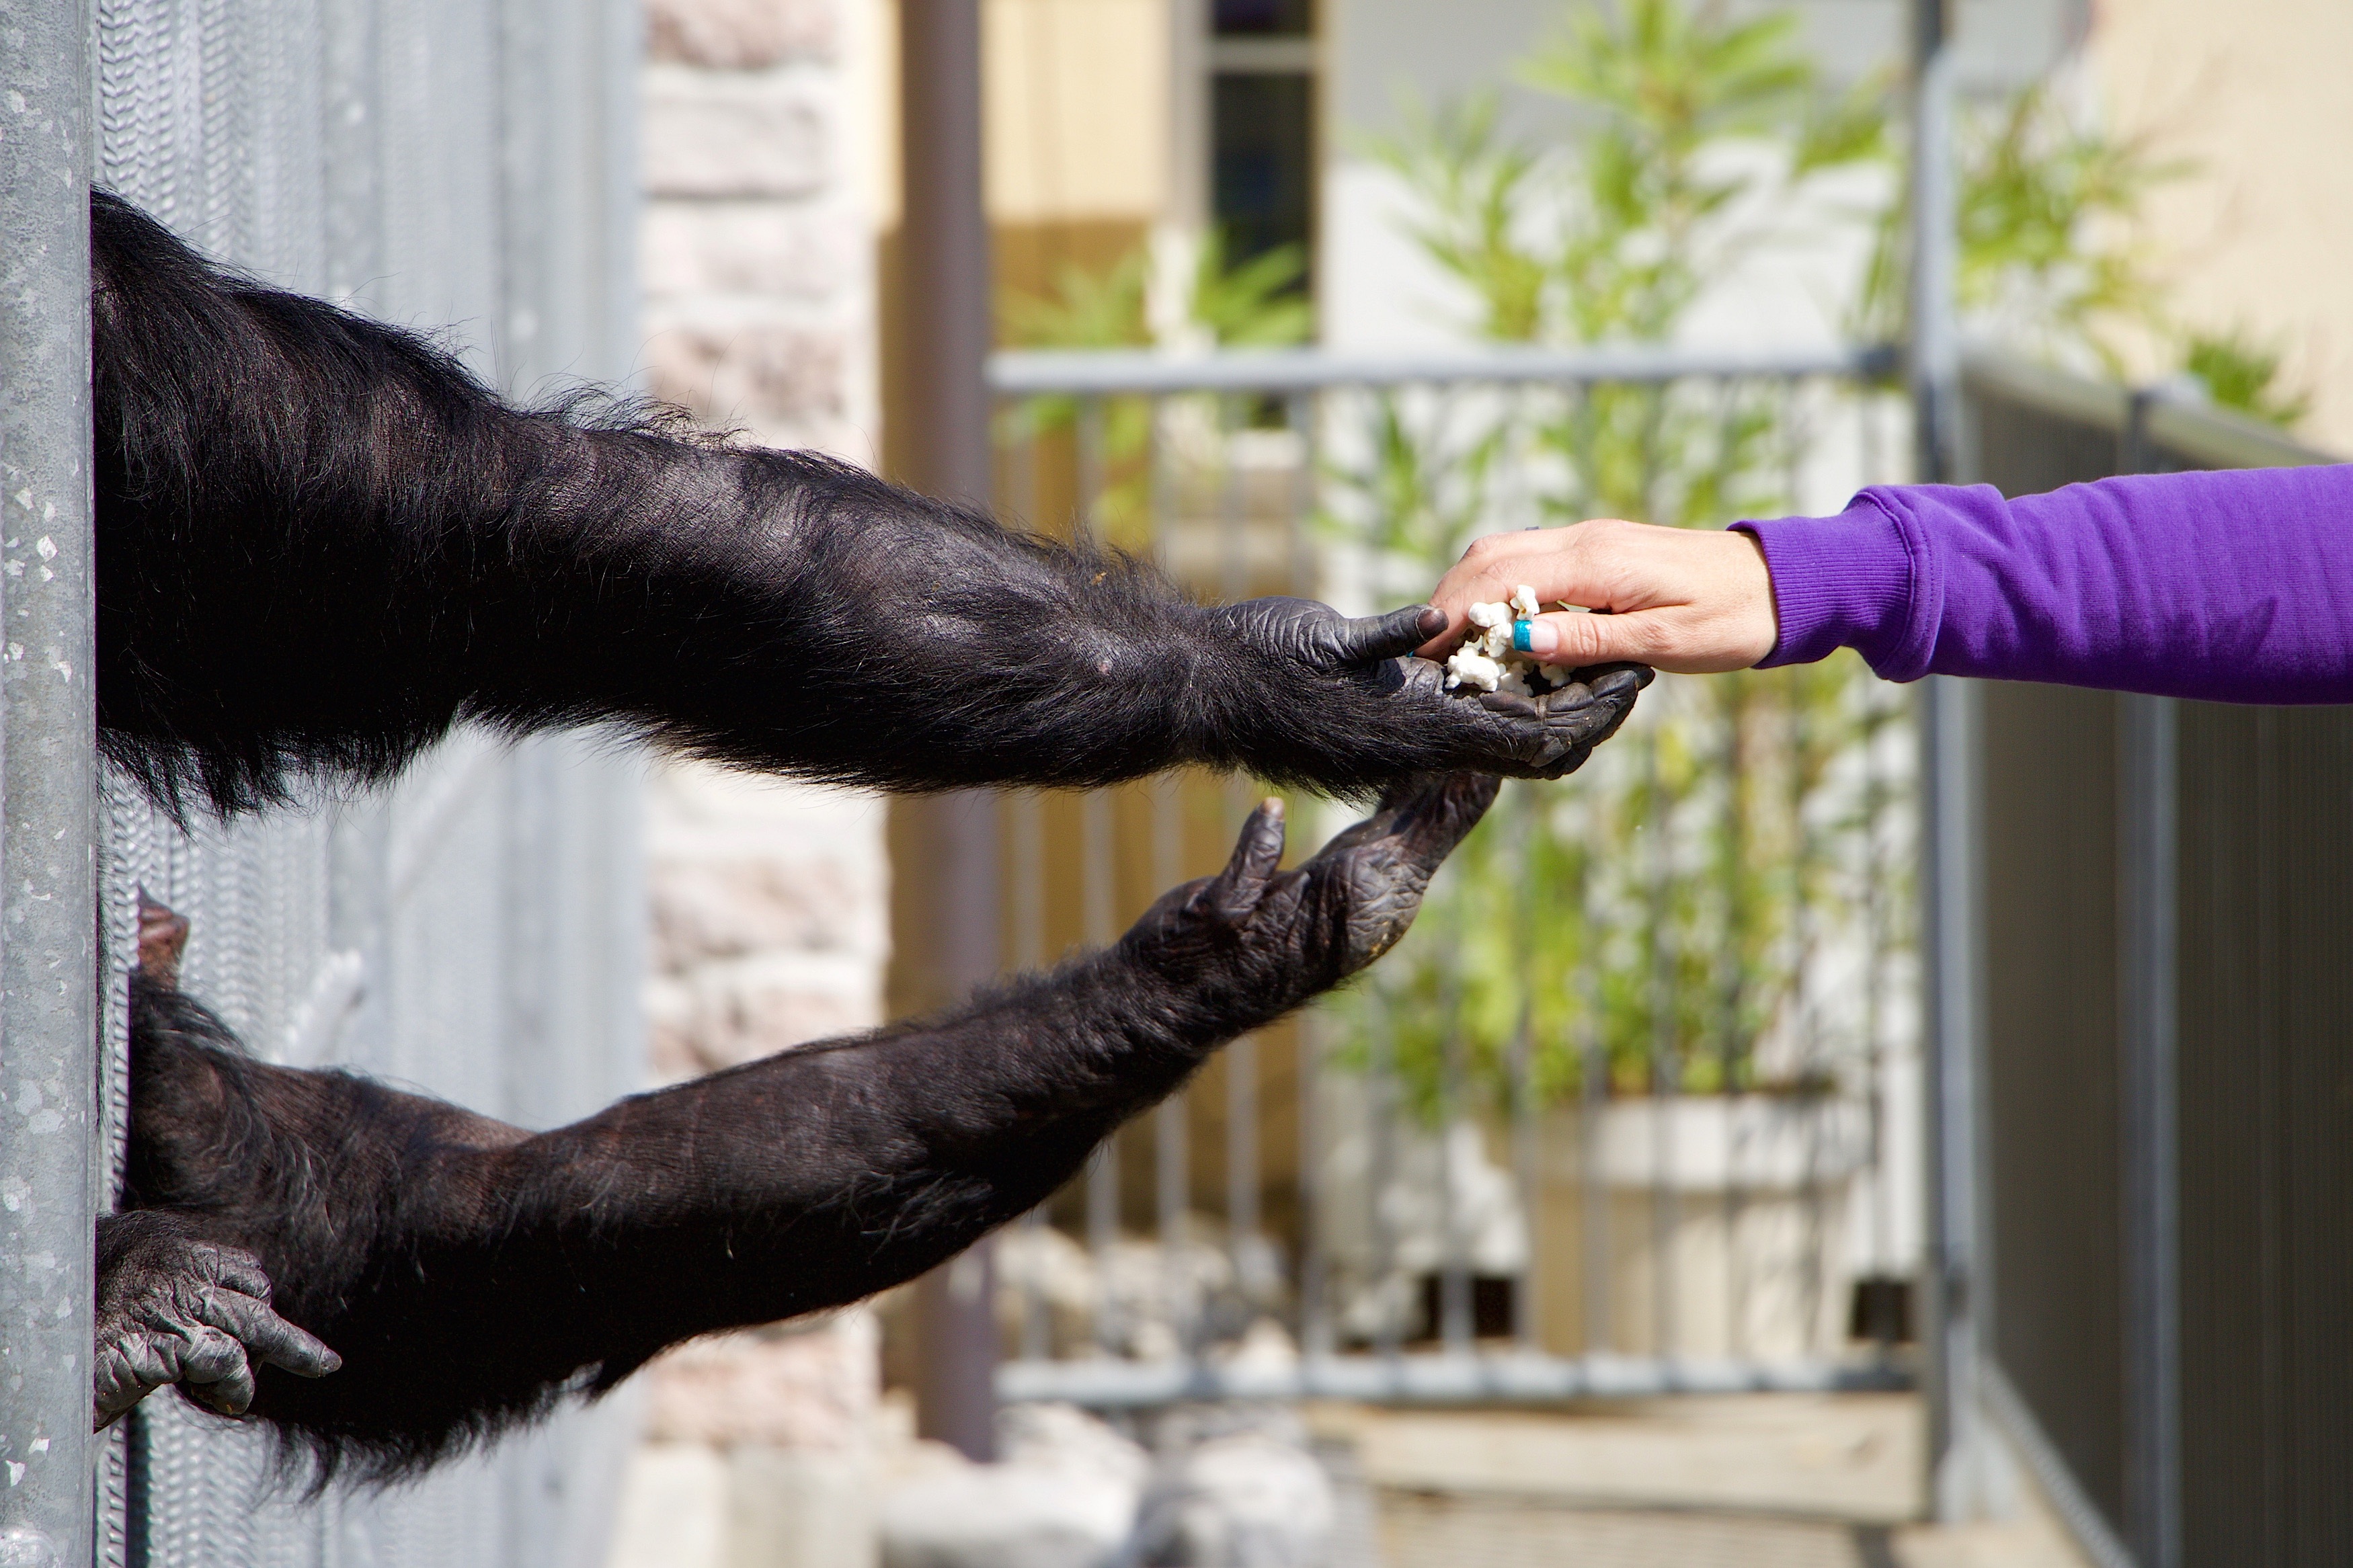
tree, animal, zoo, fur, human, primate, feeding, contact, transfer, encounter, common chimpanzee